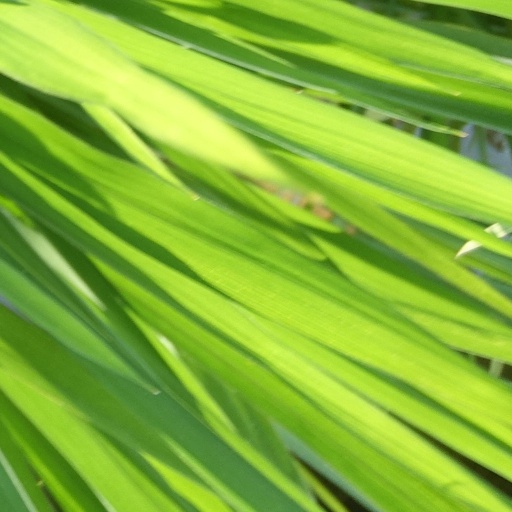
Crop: rice